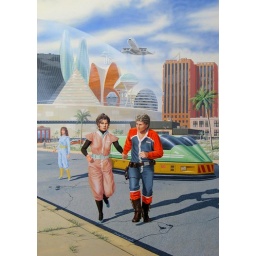
A sci-fi paper back book cover I painted for, Forever Formula by , for Frank Bonham/ Vagabond books-Scholastic 1979